Survivor Series (2005)

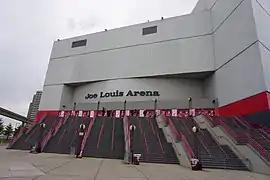
The event was held at the Joe Louis Arena in Detroit, Michigan.

Survivor Series is an annual gimmick pay-per-view (PPV) produced every November by World Wrestling Entertainment (WWE) since 1987. In what has become the second longest running pay-per-view event in history (behind WWE's WrestleMania), it is one of the promotion's original four pay-per-views, along with WrestleMania, Royal Rumble, and SummerSlam, referred to as the "Big Four". The event is traditionally characterized by having Survivor Series matches, which are tag team elimination matches that typically pits teams of four or five wrestlers against each other. The 2005 event was the 19th event in the Survivor Series chronology and featured wrestlers from the Raw and SmackDown! brands. It was scheduled to be held on November 27, 2005, at the Joe Louis Arena in Detroit, Michigan.